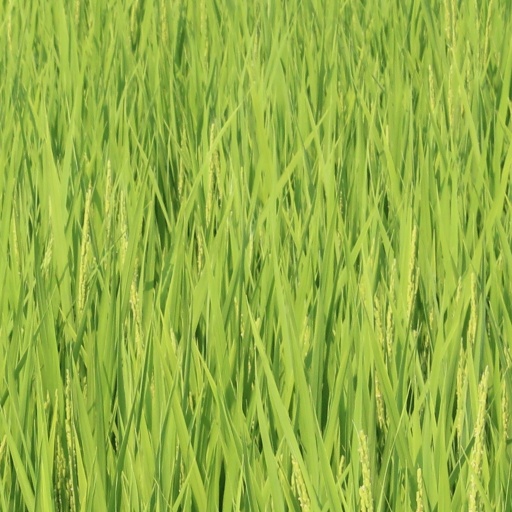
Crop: rice